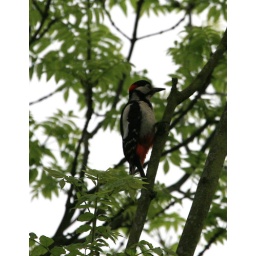
My woodpecker in next door's tree